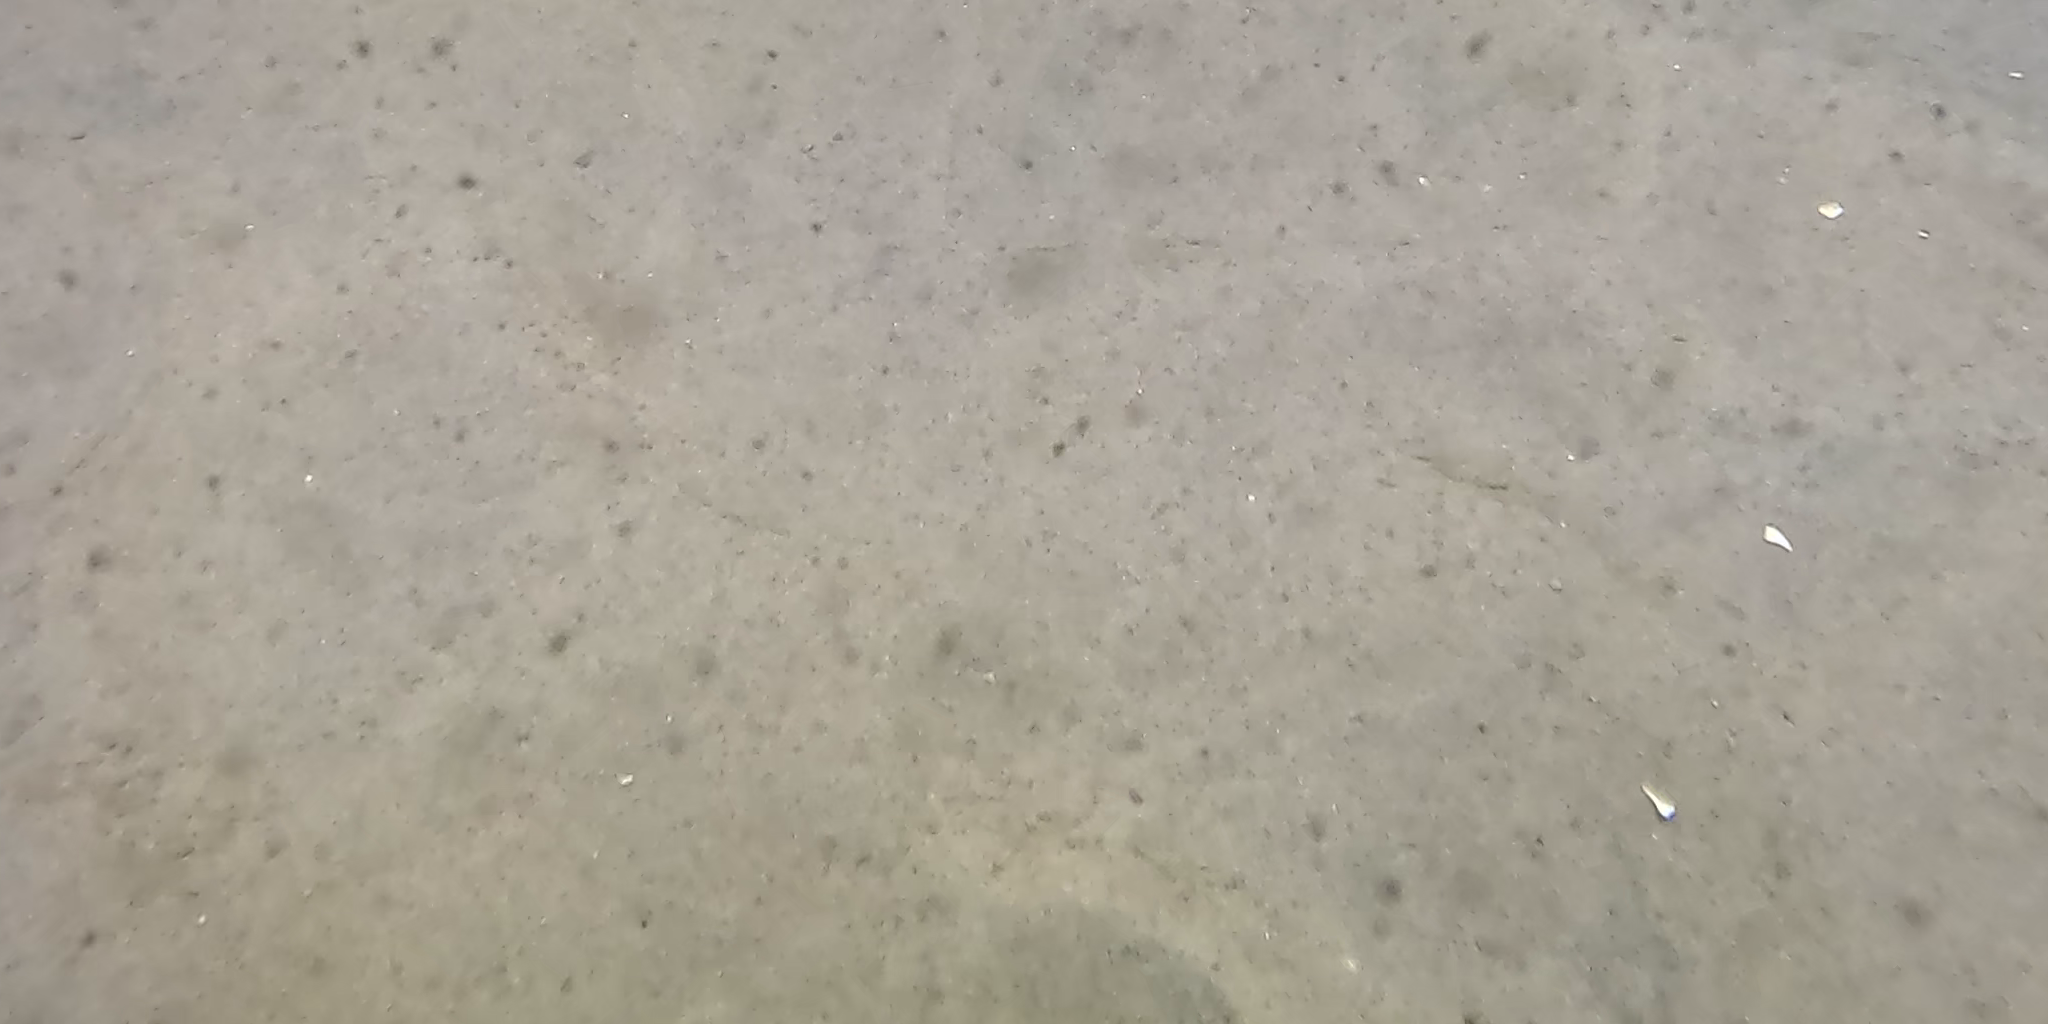
Seabed habitat: sand